Hostetter Inn

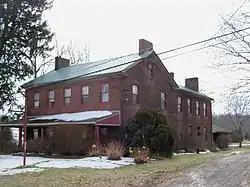
Front and western side

The Hostetter Inn is a historic lodging facility located outside the village of Lisbon, Ohio, United States. Constructed in the early 1830s, it has been designated a historic site.